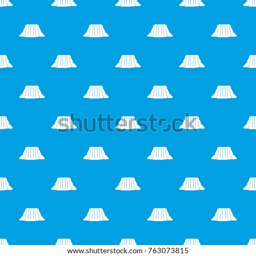
pattern repeat seamless in blue color for any design .